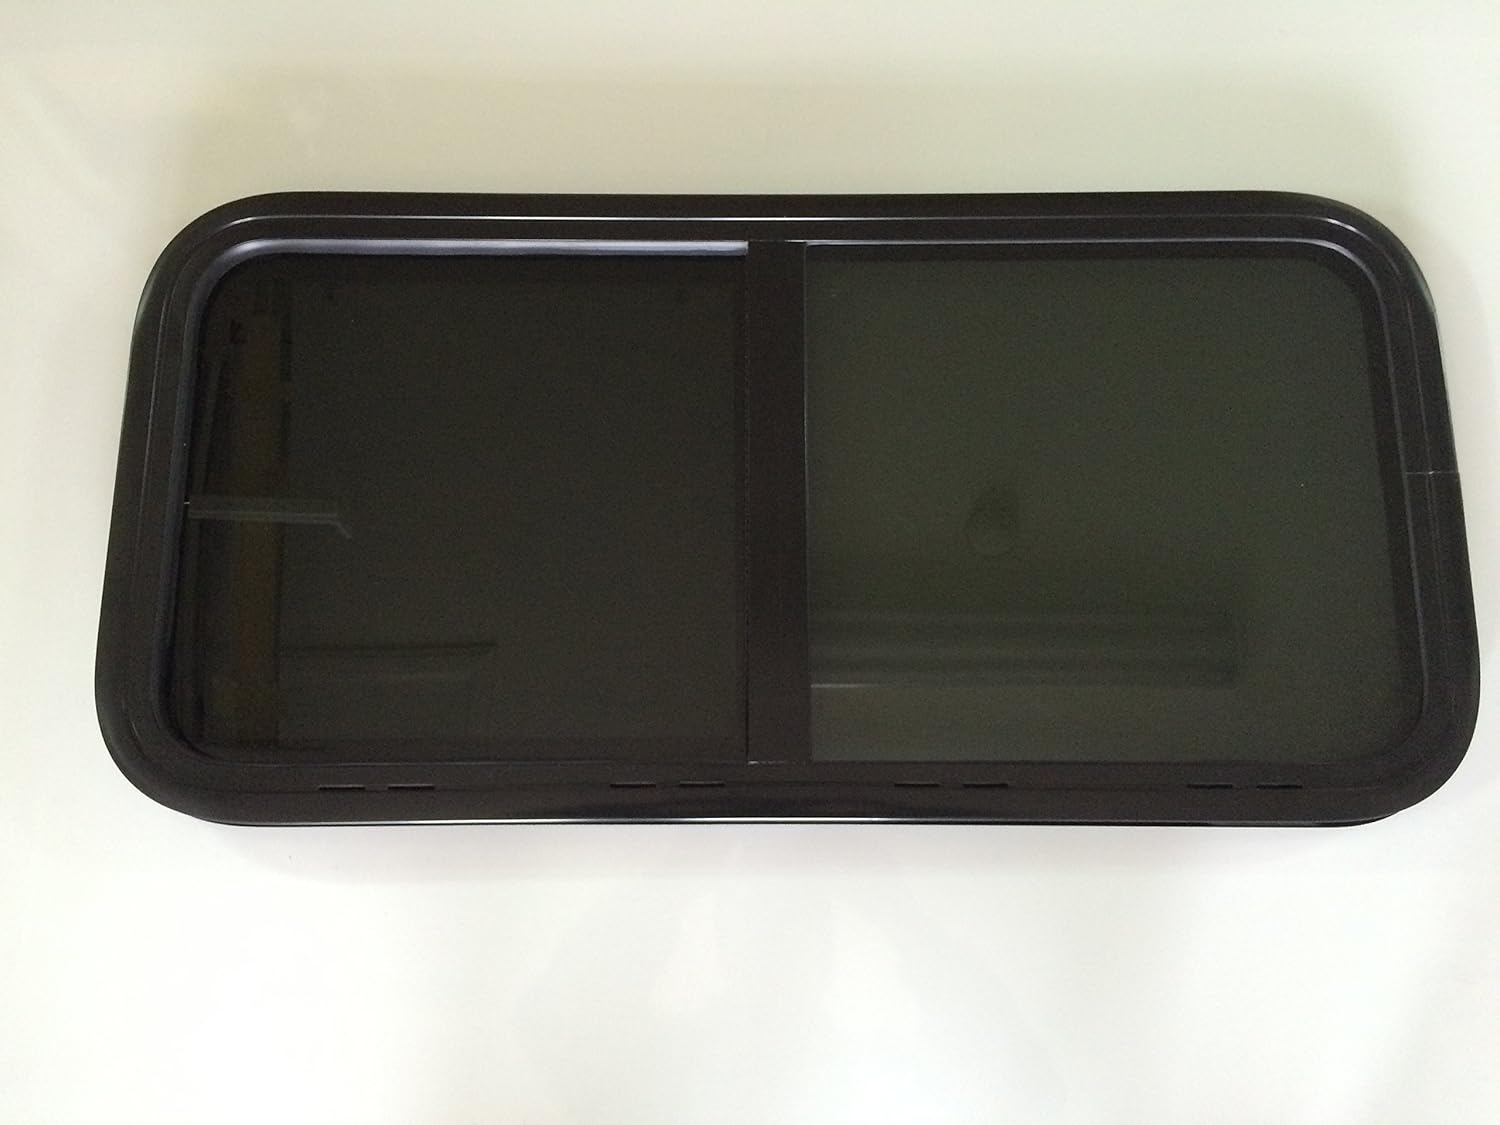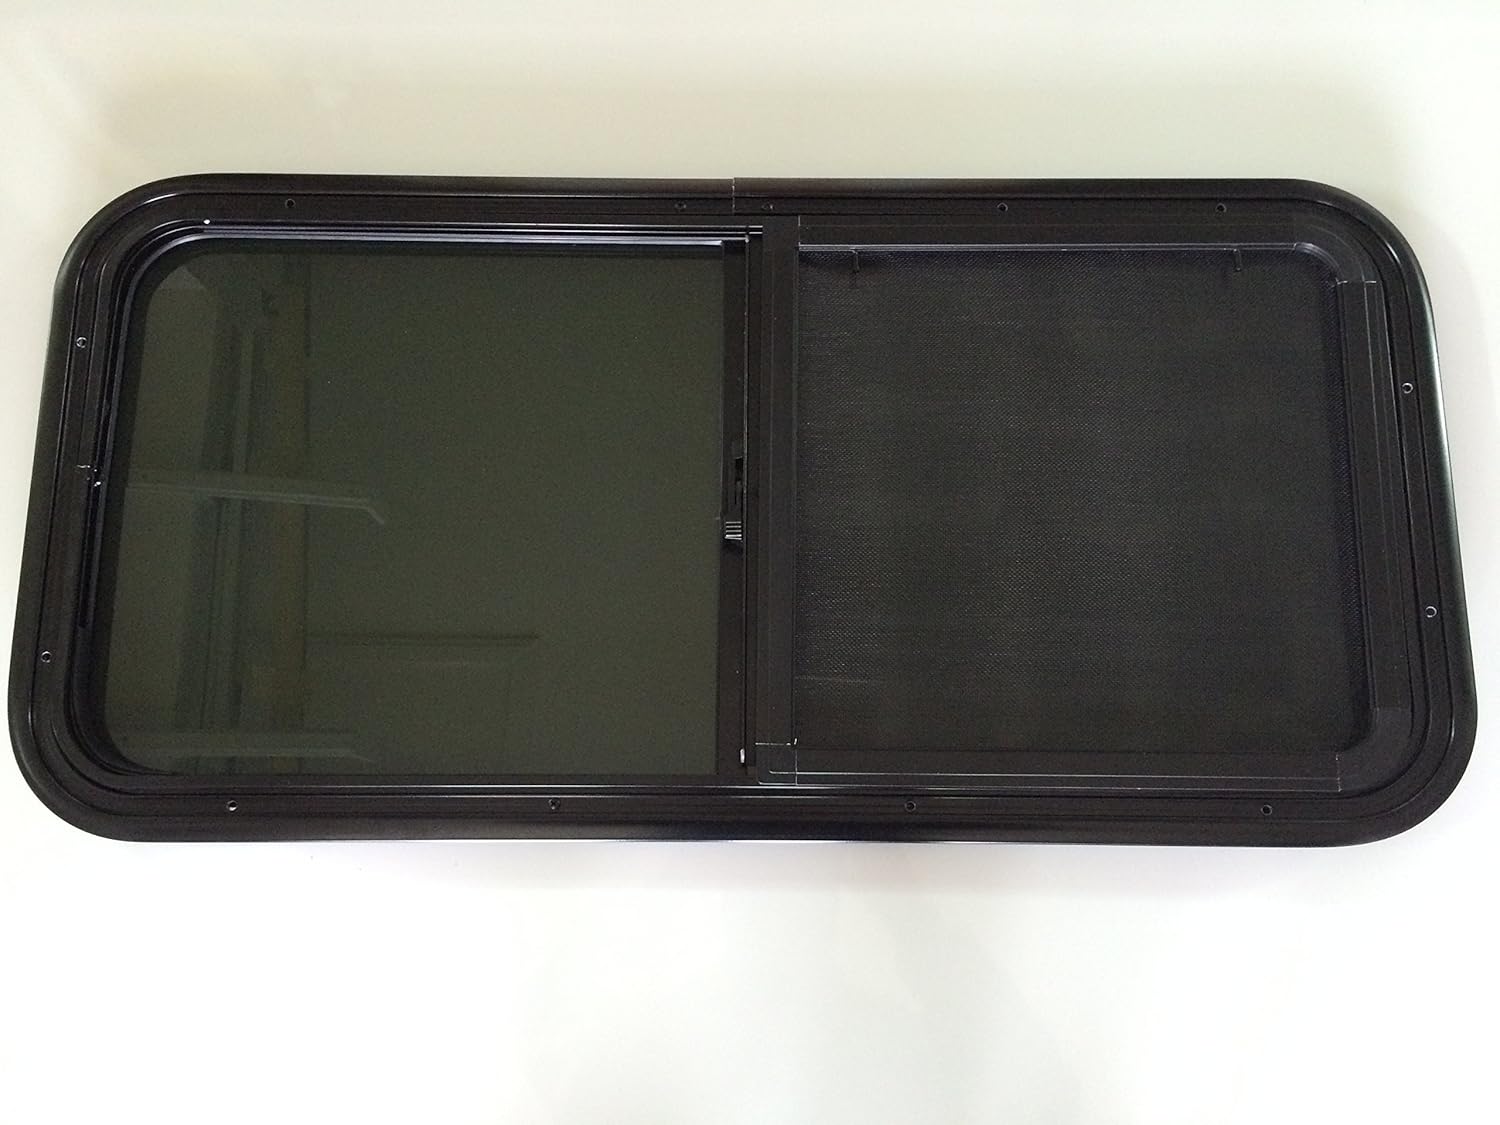
EZ Lite 30-16.01 RV, Tear Drop, Camping Trailer Window 30" x 16" 1 1/2" Wall
Category: Automotive
Brand New Factory Fresh 29 1/2" x 16 1/4" Cut out size. Total measurement of window with moldings is 31" x 17 3/4". Recreational Vehicle Window 1 1/2" wall thickness. Sliding with screen and solar tinted and tempered glass. Comes with interior trim ring. Great for replacement or projects. Building your own trailer, camper, or converting a van? These windows are perfect for all of these applications and more! These windows are paintable if you whish to paint them. We have many other size windows in stock. Please double check your measurements, these windows are non-returnable for miscalculated measurements. The way to measure your window cut out size is to remove the inside trim ring to expose the wood framing. Then measure the wood frame size, height & width. This is the cut out size for your window. All of our windows are inspected for quality before they are shipped. All returns subject to a 20% restocking fee. And buyer pays return shipping.
Features: Sliding with Screen | Tinted Glass | Comes with Trim Ring